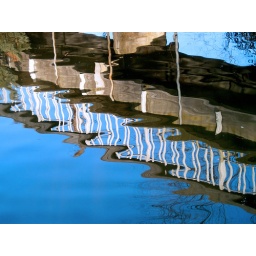
a reflection of a bridge in the lake at Pullen Park in Raleigh North Carolina